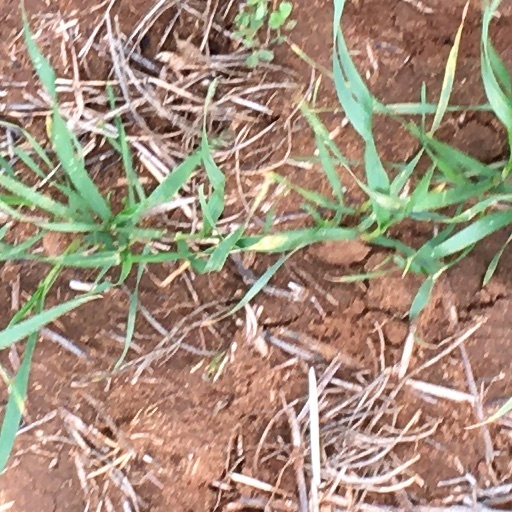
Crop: wheat